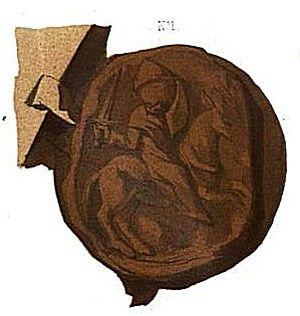
Lambert II Baldéric de Louvain, dit le ceinturé, mort le 19 juin 1054. Il fut comte de Louvain et de Bruxelles de 1040 à 1054.